Heraklion Archaeological Museum

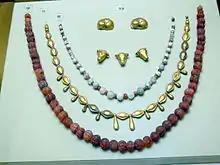
Minoan jewellery

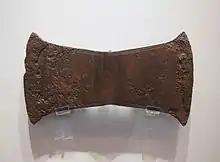
Arkalochori Axe

The museum began in 1883 as a simple collection of antiquities; it was about the time when the Minoan civilization was beginning to be rediscovered, and shortly before the first excavations using proper scientific methods. It was also during the period when Crete was a virtually autonomous part of the Ottoman Empire, after the Pact of Halepa of 1878, later followed by the independent Cretan State (1898-1913), protected by a military occupation by the Great Powers. The political situation helped to keep Cretan finds on the island during a crucial period of discoveries.